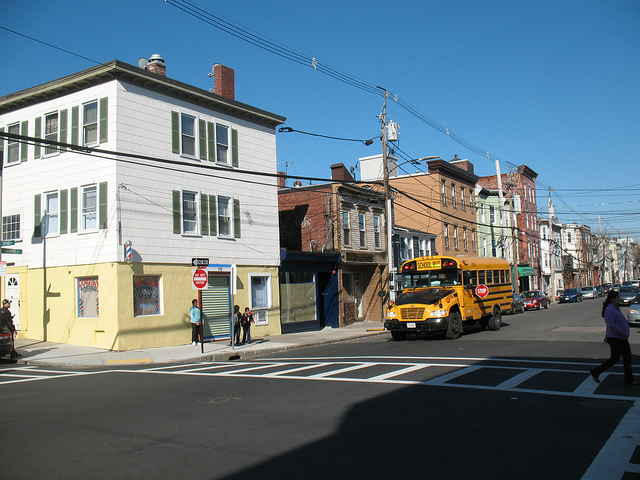
A small yellow bus driving down a street.

A school bus is driving down the road.

A street with a school bus at the crosswalk.

A school bus has its stop sign out and has kids waiting at the corner.

The school bus is traveling down the city street.